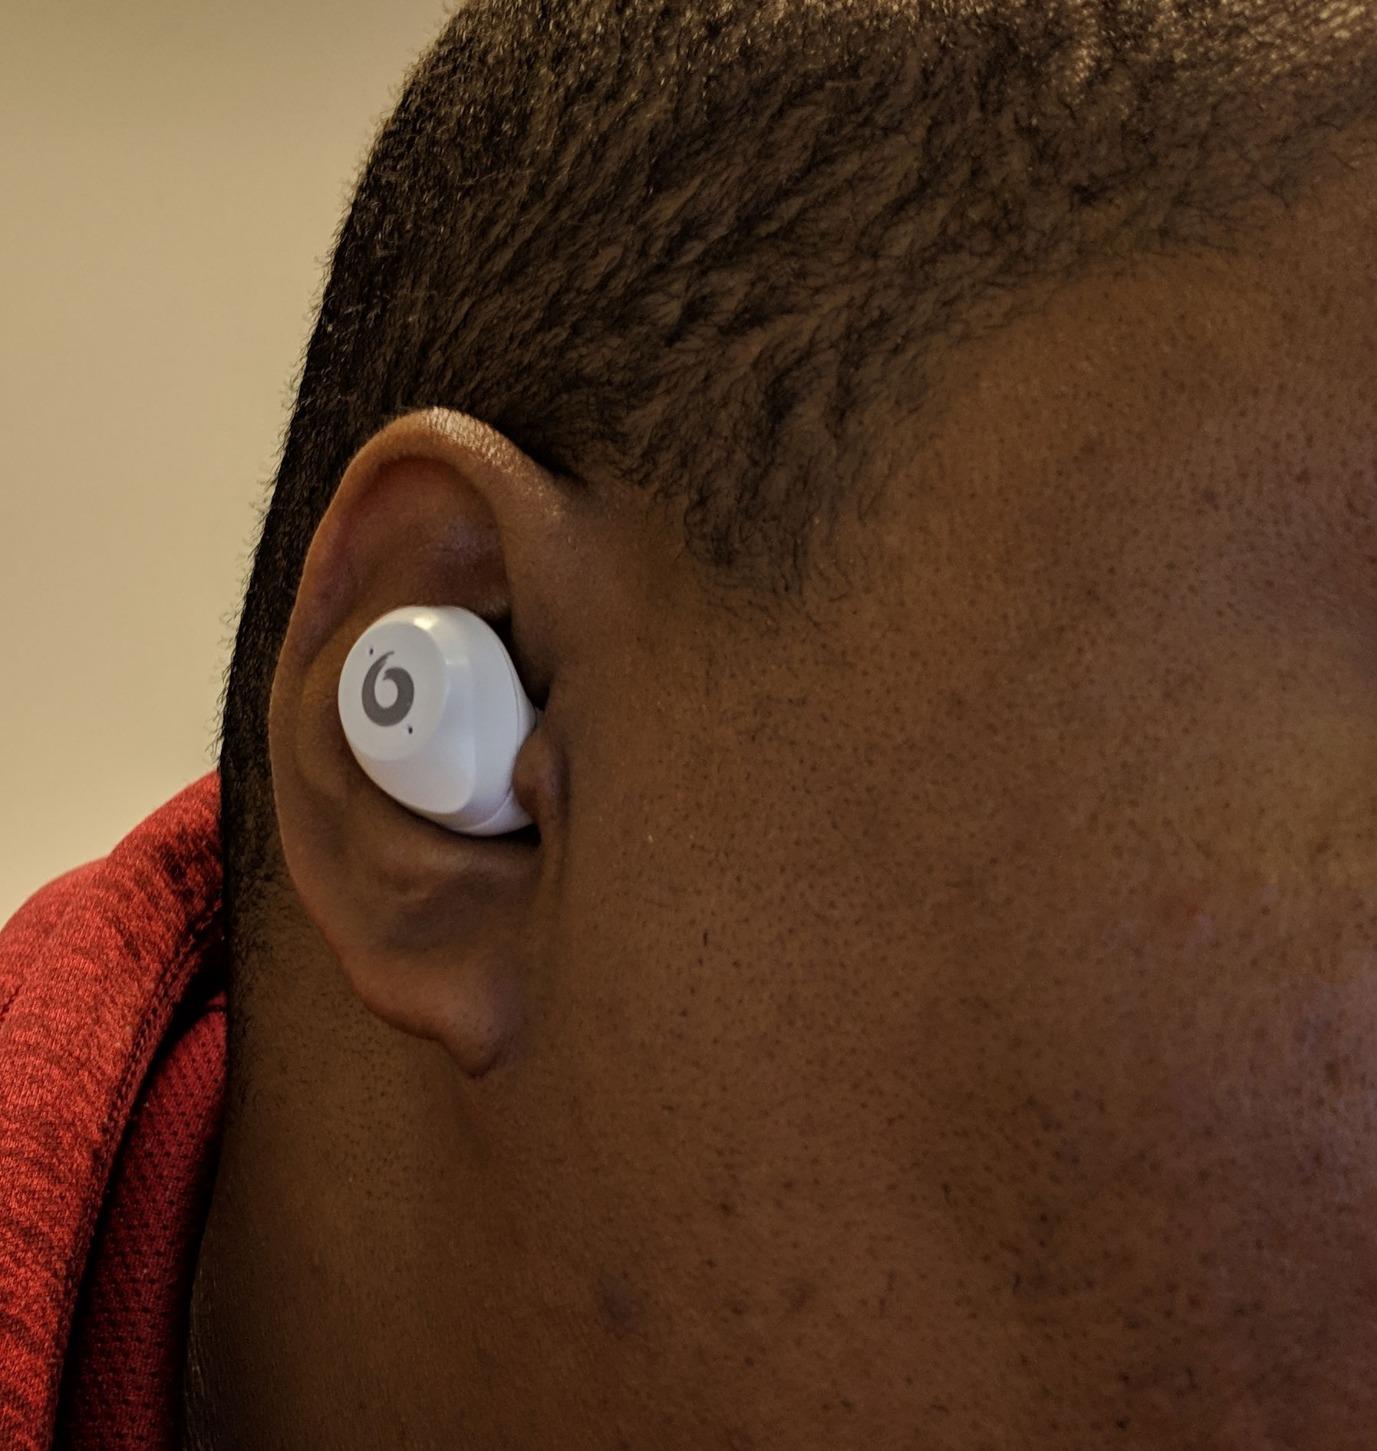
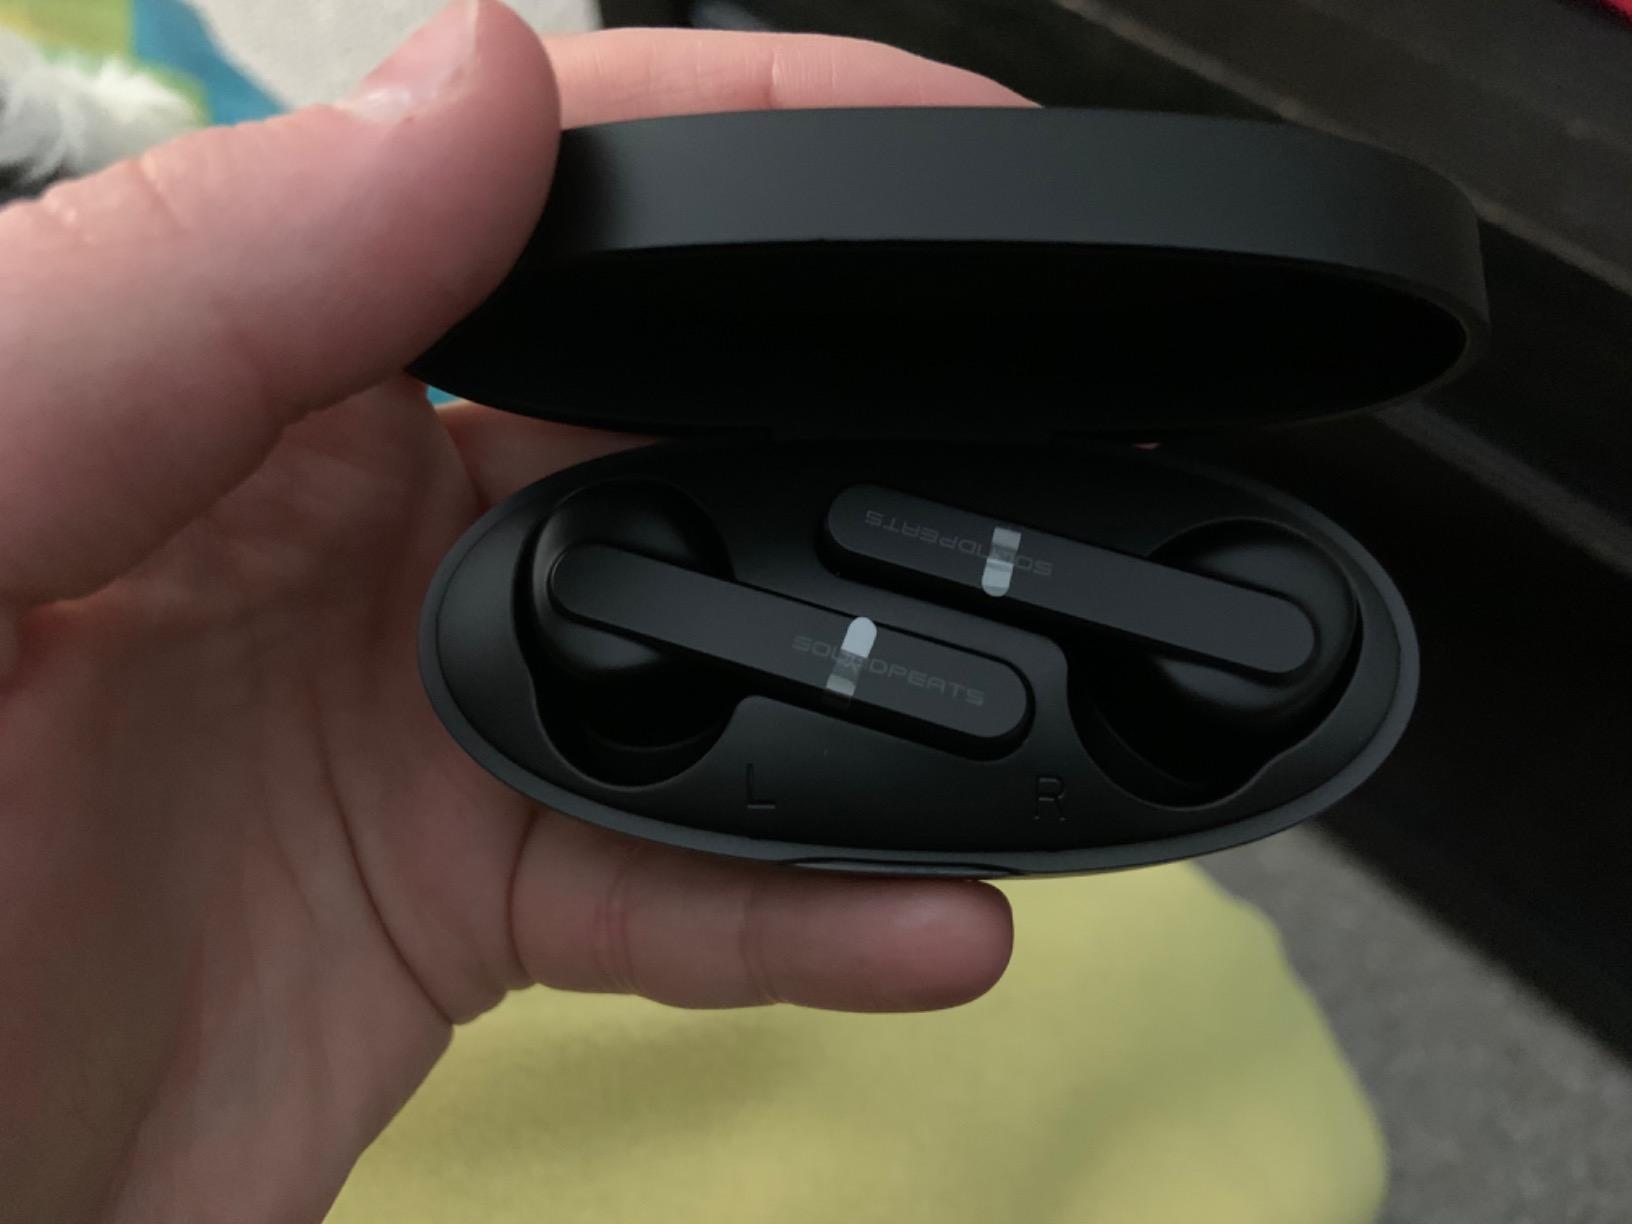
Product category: earbuds
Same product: no